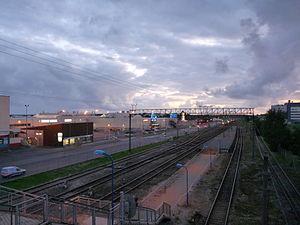
Ülemiste est un quartier du district de Lasnamäe à Tallinn en Estonie.